List of bicycle-sharing systems

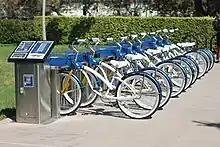
Zotwheels Bike Share at the University of California Irvine.

YouBike is the largest bicycle-sharing service in Taiwan. Launched in Taipei City in 2009 and expanded through cooperation between the Taipei City Government and Taiwanese bike manufacturer Giant, the system saw 22 million rentals in 2014, double the 11 million rentals in the previous year.